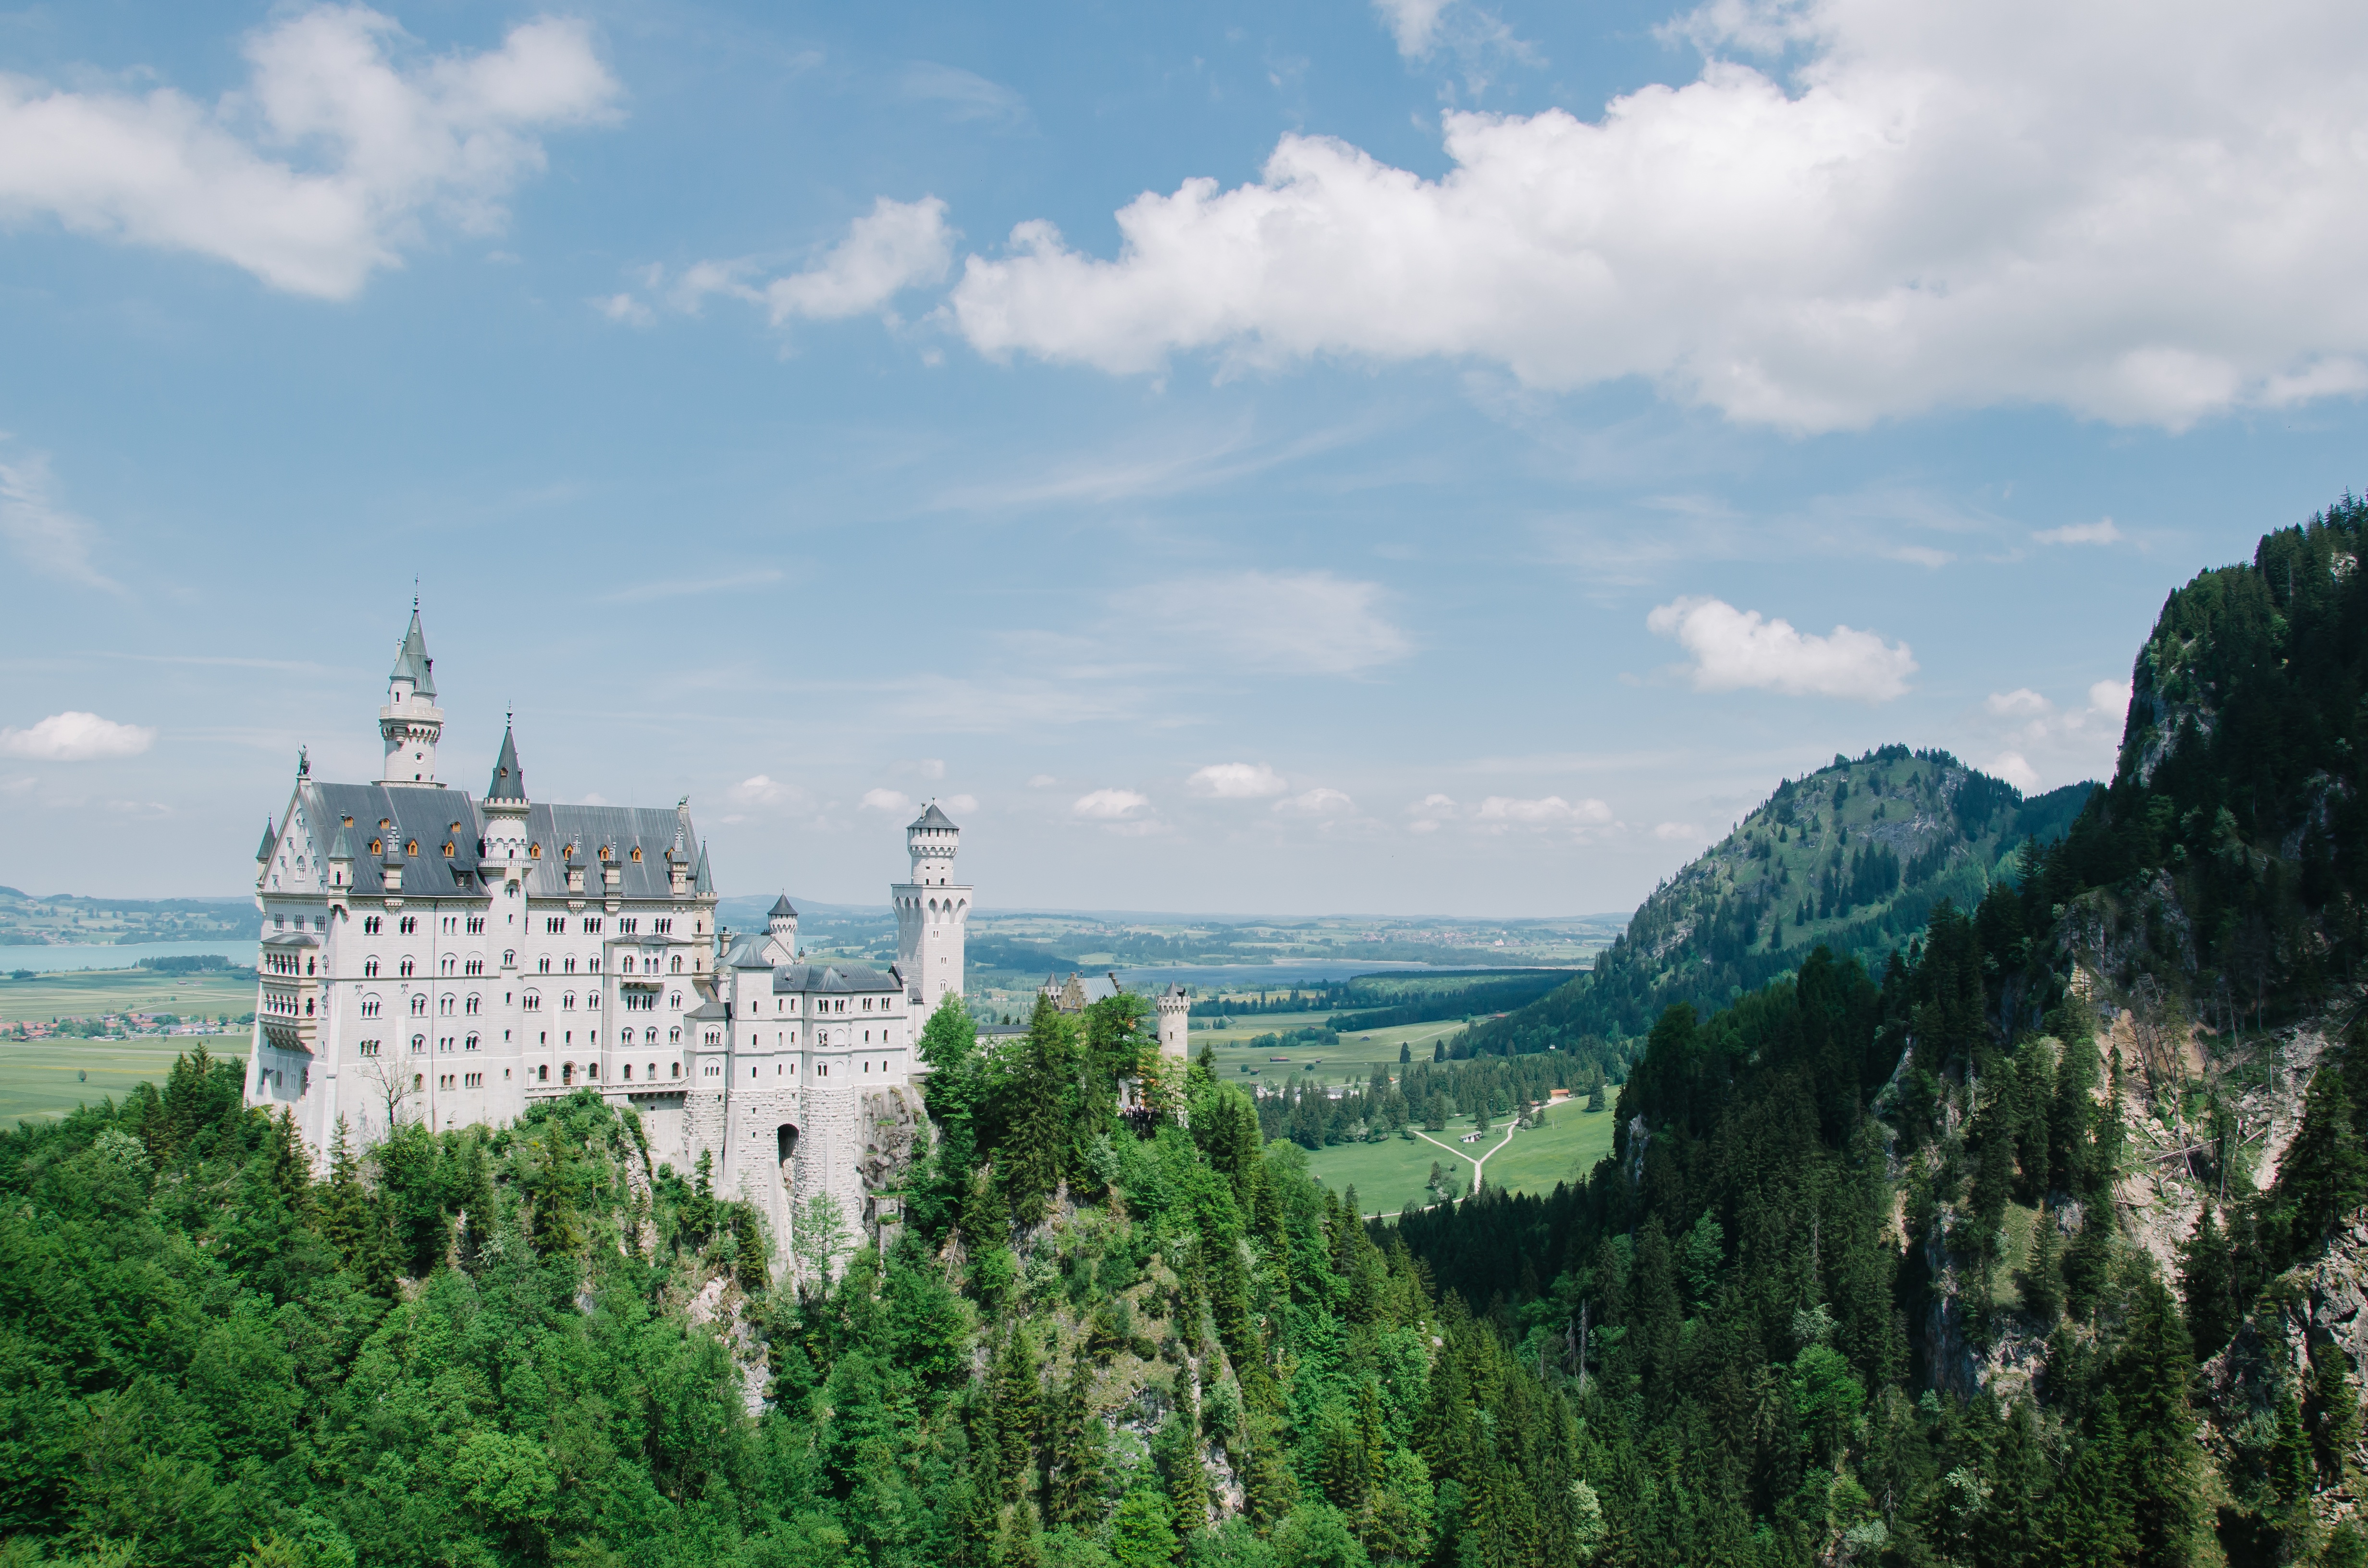
landscape, sea, mountain, architecture, sky, building, palace, river, mountain range, vacation, travel, cliff, europe, rural, castle, landmark, attraction, tourism, terrain, trees, hills, clouds, fields, king, mountains, alps, germany, bavaria, neuschwanstein, famous, ludwig, fairytale, destination, mountainous landforms